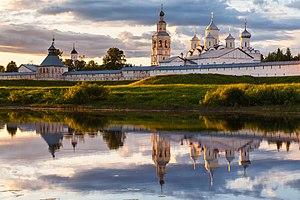
Le monastère Spasso-Priloutsky, ou monastère du Sauveur de Prilouki, est un monastère orthodoxe russe situé dans le nord de la Russie dans la petite localité de Prilouki, partie intégrante de Vologda depuis 1993.